Constantinople

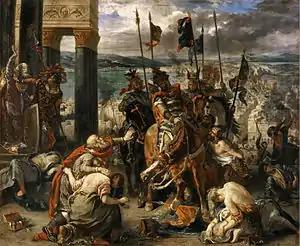
"The Entry of the Crusaders into Constantinople", by Eugène Delacroix, 1840

In the 8th and 9th centuries, the iconoclast movement caused serious political unrest throughout the Empire. The emperor Leo III issued a decree in 726 against images, and ordered the destruction of a statue of Christ over one of the doors of the Chalke, an act that was fiercely resisted by the citizens. Constantine V convoked a church council in 754, which condemned the worship of images, after which many treasures were broken, burned, or painted over with depictions of trees, birds or animals: One source refers to the church of the Holy Virgin at Blachernae as having been transformed into a "fruit store and aviary". Following the death of her husband Leo IV in 780, the empress Irene restored the veneration of images through the agency of the Second Council of Nicaea in 787.